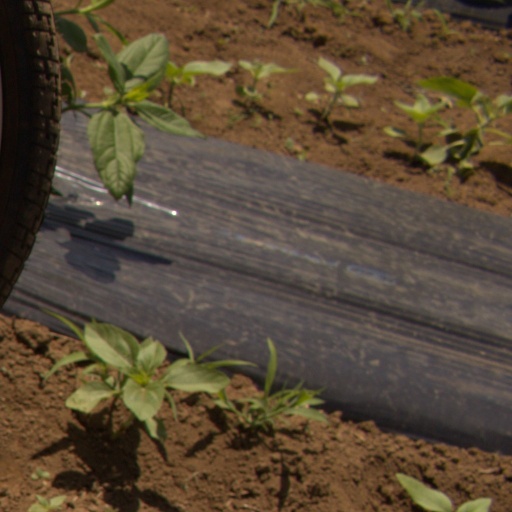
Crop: Jerusalem artichoke